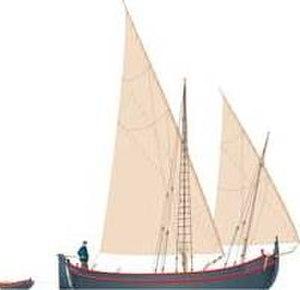
Un bracera ou brazzera est un type de voilier traditionnel de un à deux mâts à voile latine, livarde ou au tiers et à rames. Ils sont utilisés en Mer Adriatique pour la pêche, le transport et le cabotage entre le XVIᵉ siècle et le début du XXᵉ siècle.